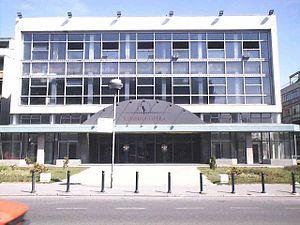
L'Opéra et théâtre Madlenianum est une salle de spectacle située à Belgrade, la capitale de la Serbie, dans la municipalité urbaine de Zemun. Il présente des opéras, des ballets, des pièces de théâtre, des comédies musicales et des concerts.
Zemun est une municipalité de Serbie située sur le territoire de la Ville de Belgrade. Elle fait partie des 10 municipalités urbaines de la ville de Belgrade proprement dite. Au recensement de 2011, Zemun intra muros comptait 151 811 habitants et la municipalité dont elle est le centre 166 292.